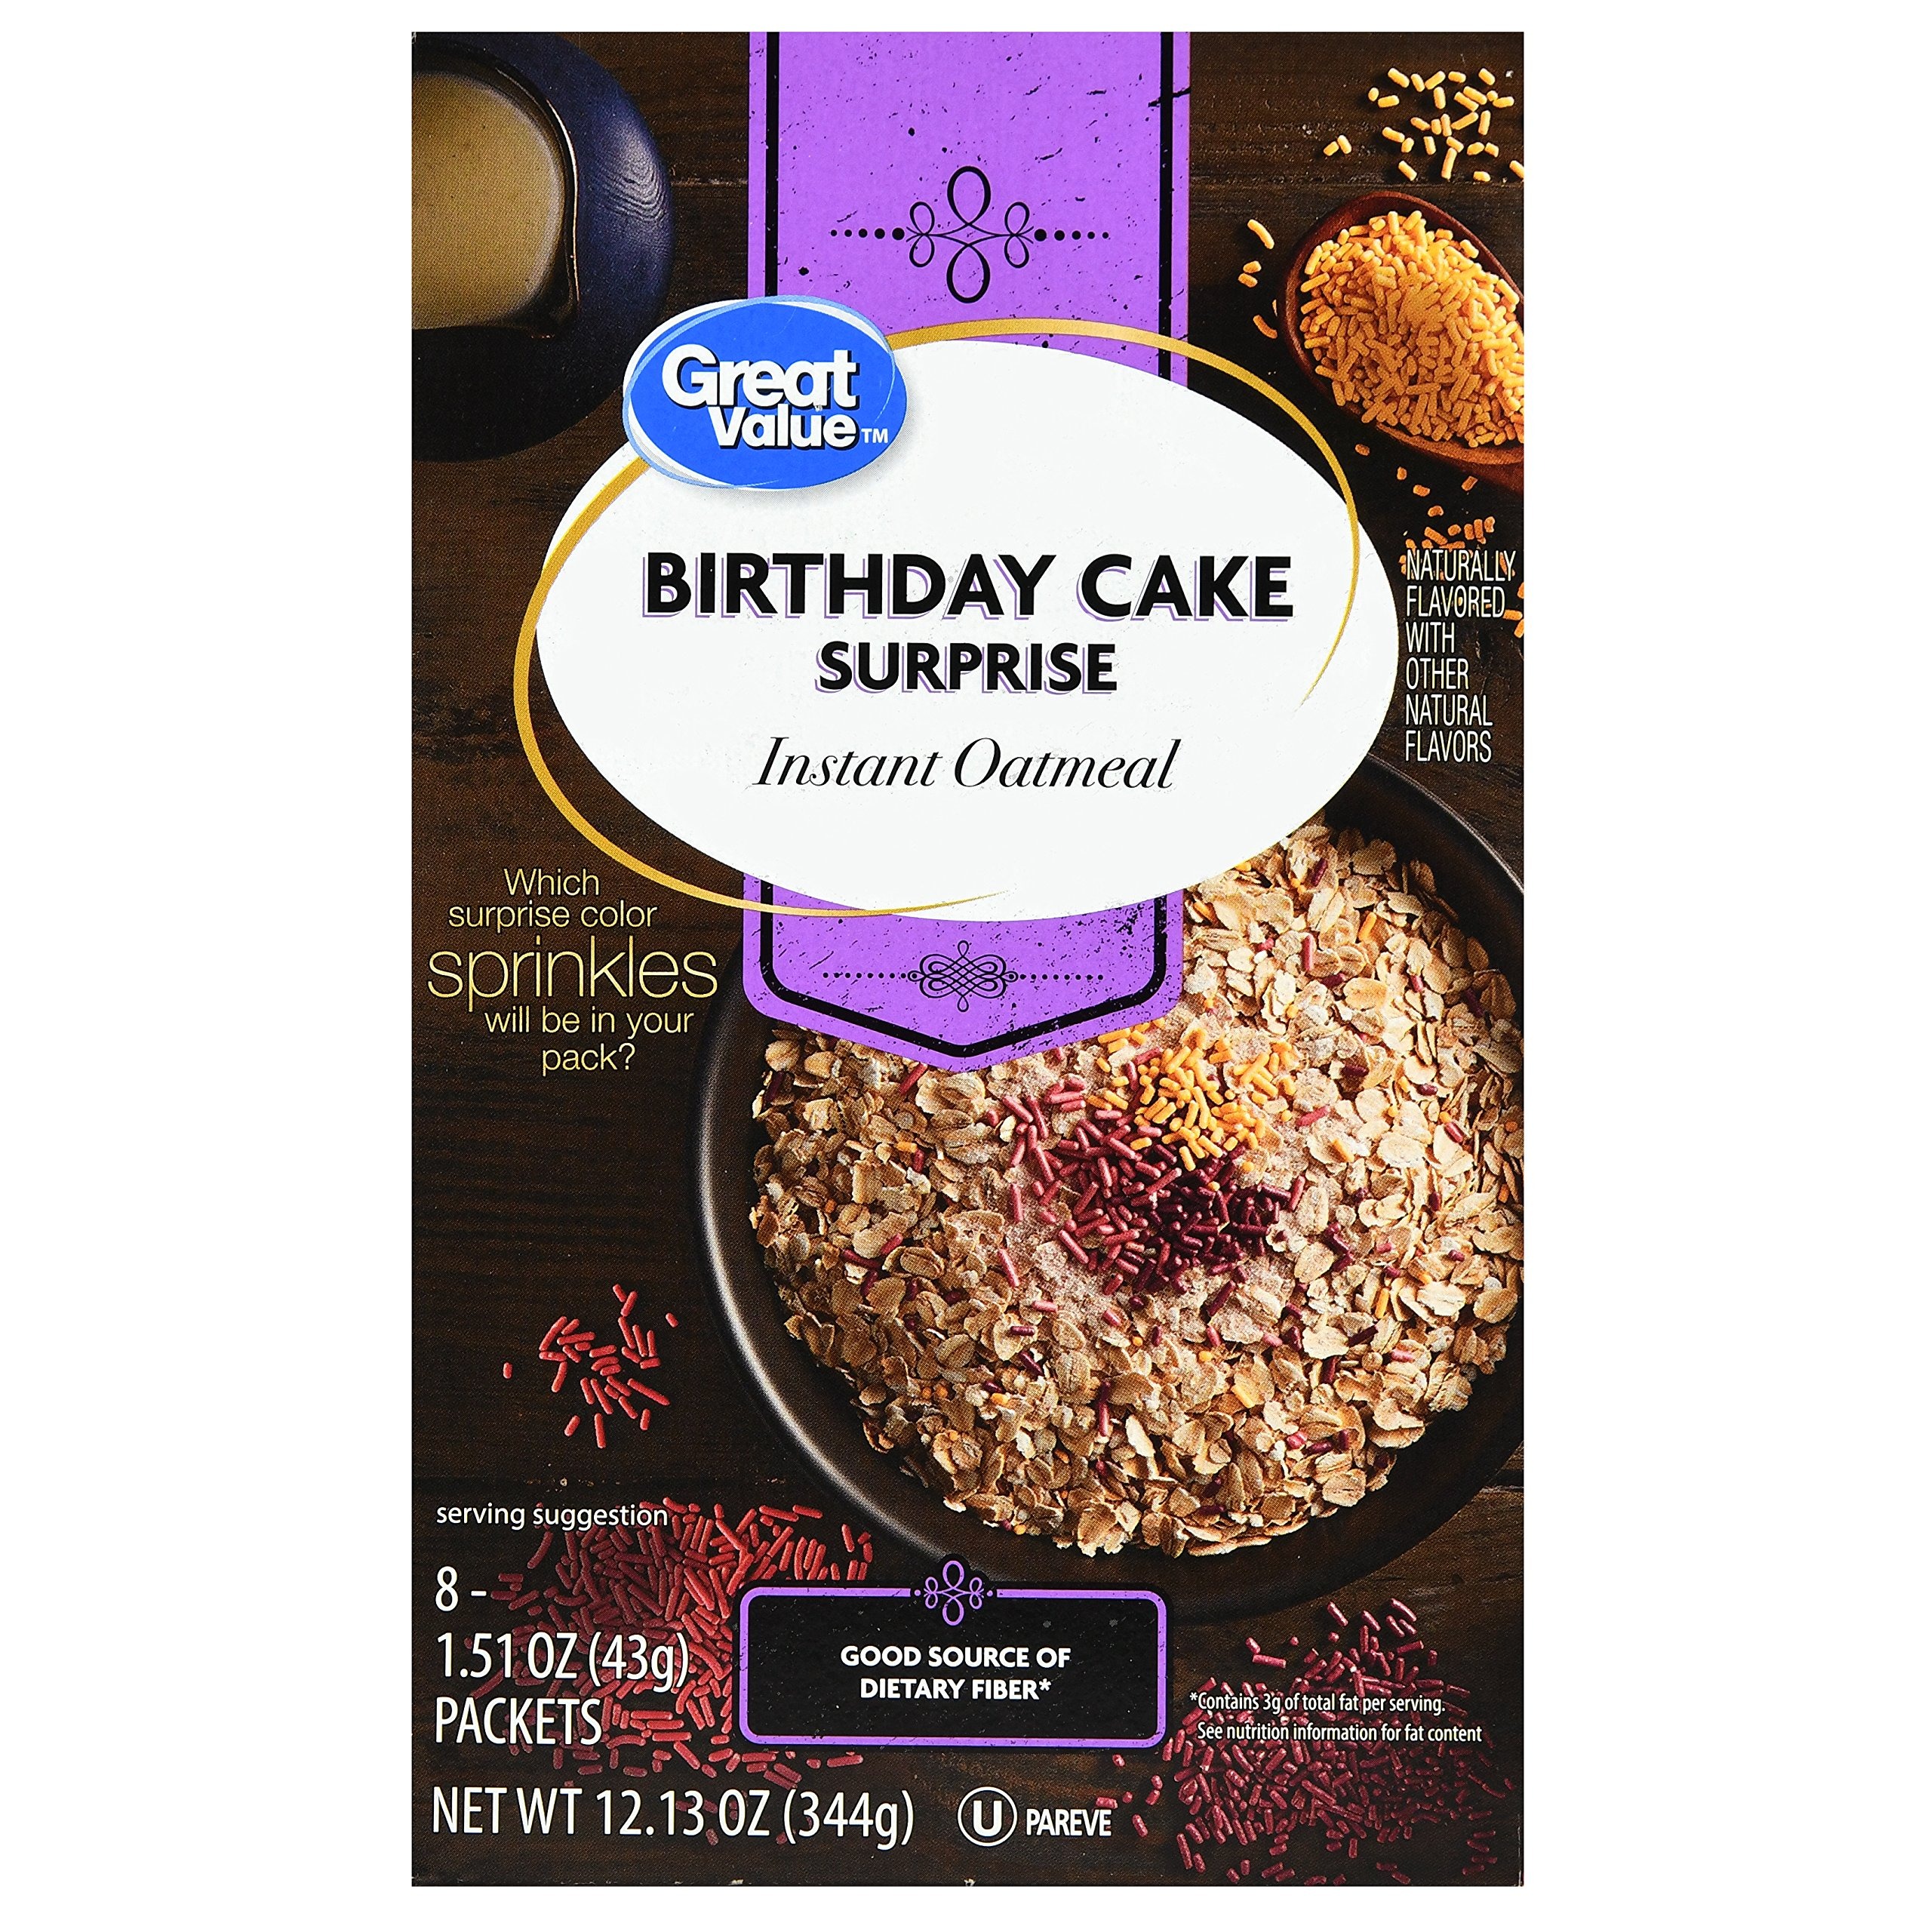
Item Name: Great Value Instant Oatmeal, Birthday Cake Surprise, 8 Count
Value: 12.13
Unit: Ounce

Price: 5.13